Uyil

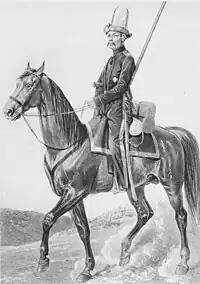
Bashkir Cossack. 19th century

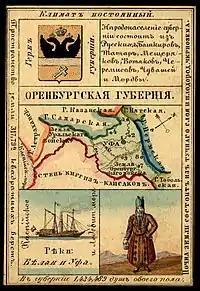
1856.Card from set of geographical cards of the Russian Empire.Orenburg Province

The song was first recorded by I. Saltykov in the 1920s. The song is about the military service of Bashkirs on the Orenburg border line.